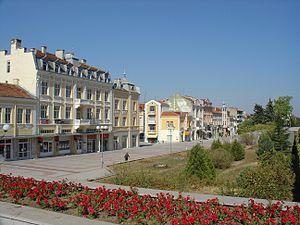
Choumen est une ville du nord-est de la Bulgarie, chef-lieu de l'oblast de Choumen et, au sein de celui-ci, de l'obština de Choumen.